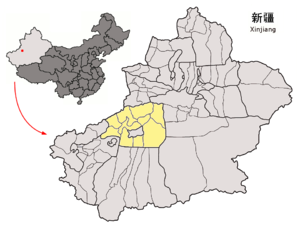
Aksu (Xinjiang)
Aksus beliggenhed i Xinjiang
Aksu er et præfektur i den autonome region Xinjiang i det vestlige Kina. Præfekturet har et areal på 128099 km², og en befolkning på 2.200.000 mennesker, med en tæthed på 17 indb./km². Det ligger i den nordvestlige del af Tarimbækkenet og på de sydlige skråninger af bjergkæden Tian Shan. Den sydlige del ligger i Taklamakanørkenen. Landbrug er kun muligt hvor der kan vandes fra floden Tarim og dens bifloder Aksu og Muzart.